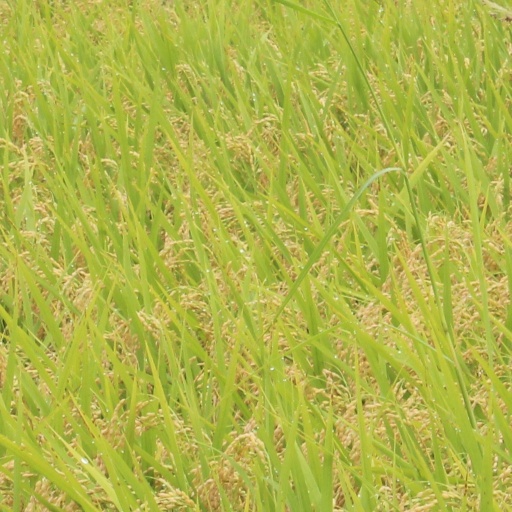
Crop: rice